Palestinian political violence

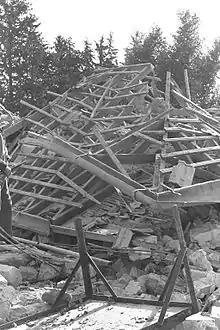
A demolished farmhouse in Tel Mond, Israel, after a fedayun attack

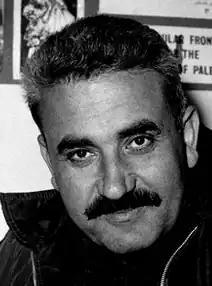
George Habash, founder of the PFLP, masterminded the hijackings of four Western airliners to Jordan, which led to the Black September conflict.

In protest against the Balfour Declaration, which proposed Palestine as a homeland for the Jewish people, and its implementation under a League of Nations Mandate for Great Britain, Palestinians, both Muslim and Christian, from November 1918 onwards, began to organize in opposition to Zionism. By the end of Ottoman rule, the Jewish population of Palestine was 56,000 or one-sixth of the population. Hostility to Jewish immigration led to numerous incidents such as the 1920 Nebi Musa riots, the Jaffa riots of 1921, the 1929 Palestine riots and the 1936–39 Arab revolt in Palestine (which was suppressed by British security forces and led to the deaths of approximately 5,000 Palestinians). After the passing of the United Nations Partition Plan for Palestine in 1947 which called for the establishment of independent Arab and Jewish States, a Palestinian Civil War broke out. On the declaration of the state of Israel, May 15, 1948, a full-scale war, involving also the intervention of neighbouring Arab states, took place, with casualties of 6,000 Israelis and, according to the 1958 survey by Arif al-Arif, 13,000 Palestinians and the exodus, through expulsion, or panicked flight, of approximately 700,000 Arab Palestinians who subsequently became refugees.